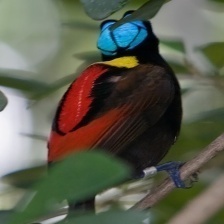
Species: WILSONS BIRD OF PARADISE
Scientific name: CICINNURUS RESPUBLICA